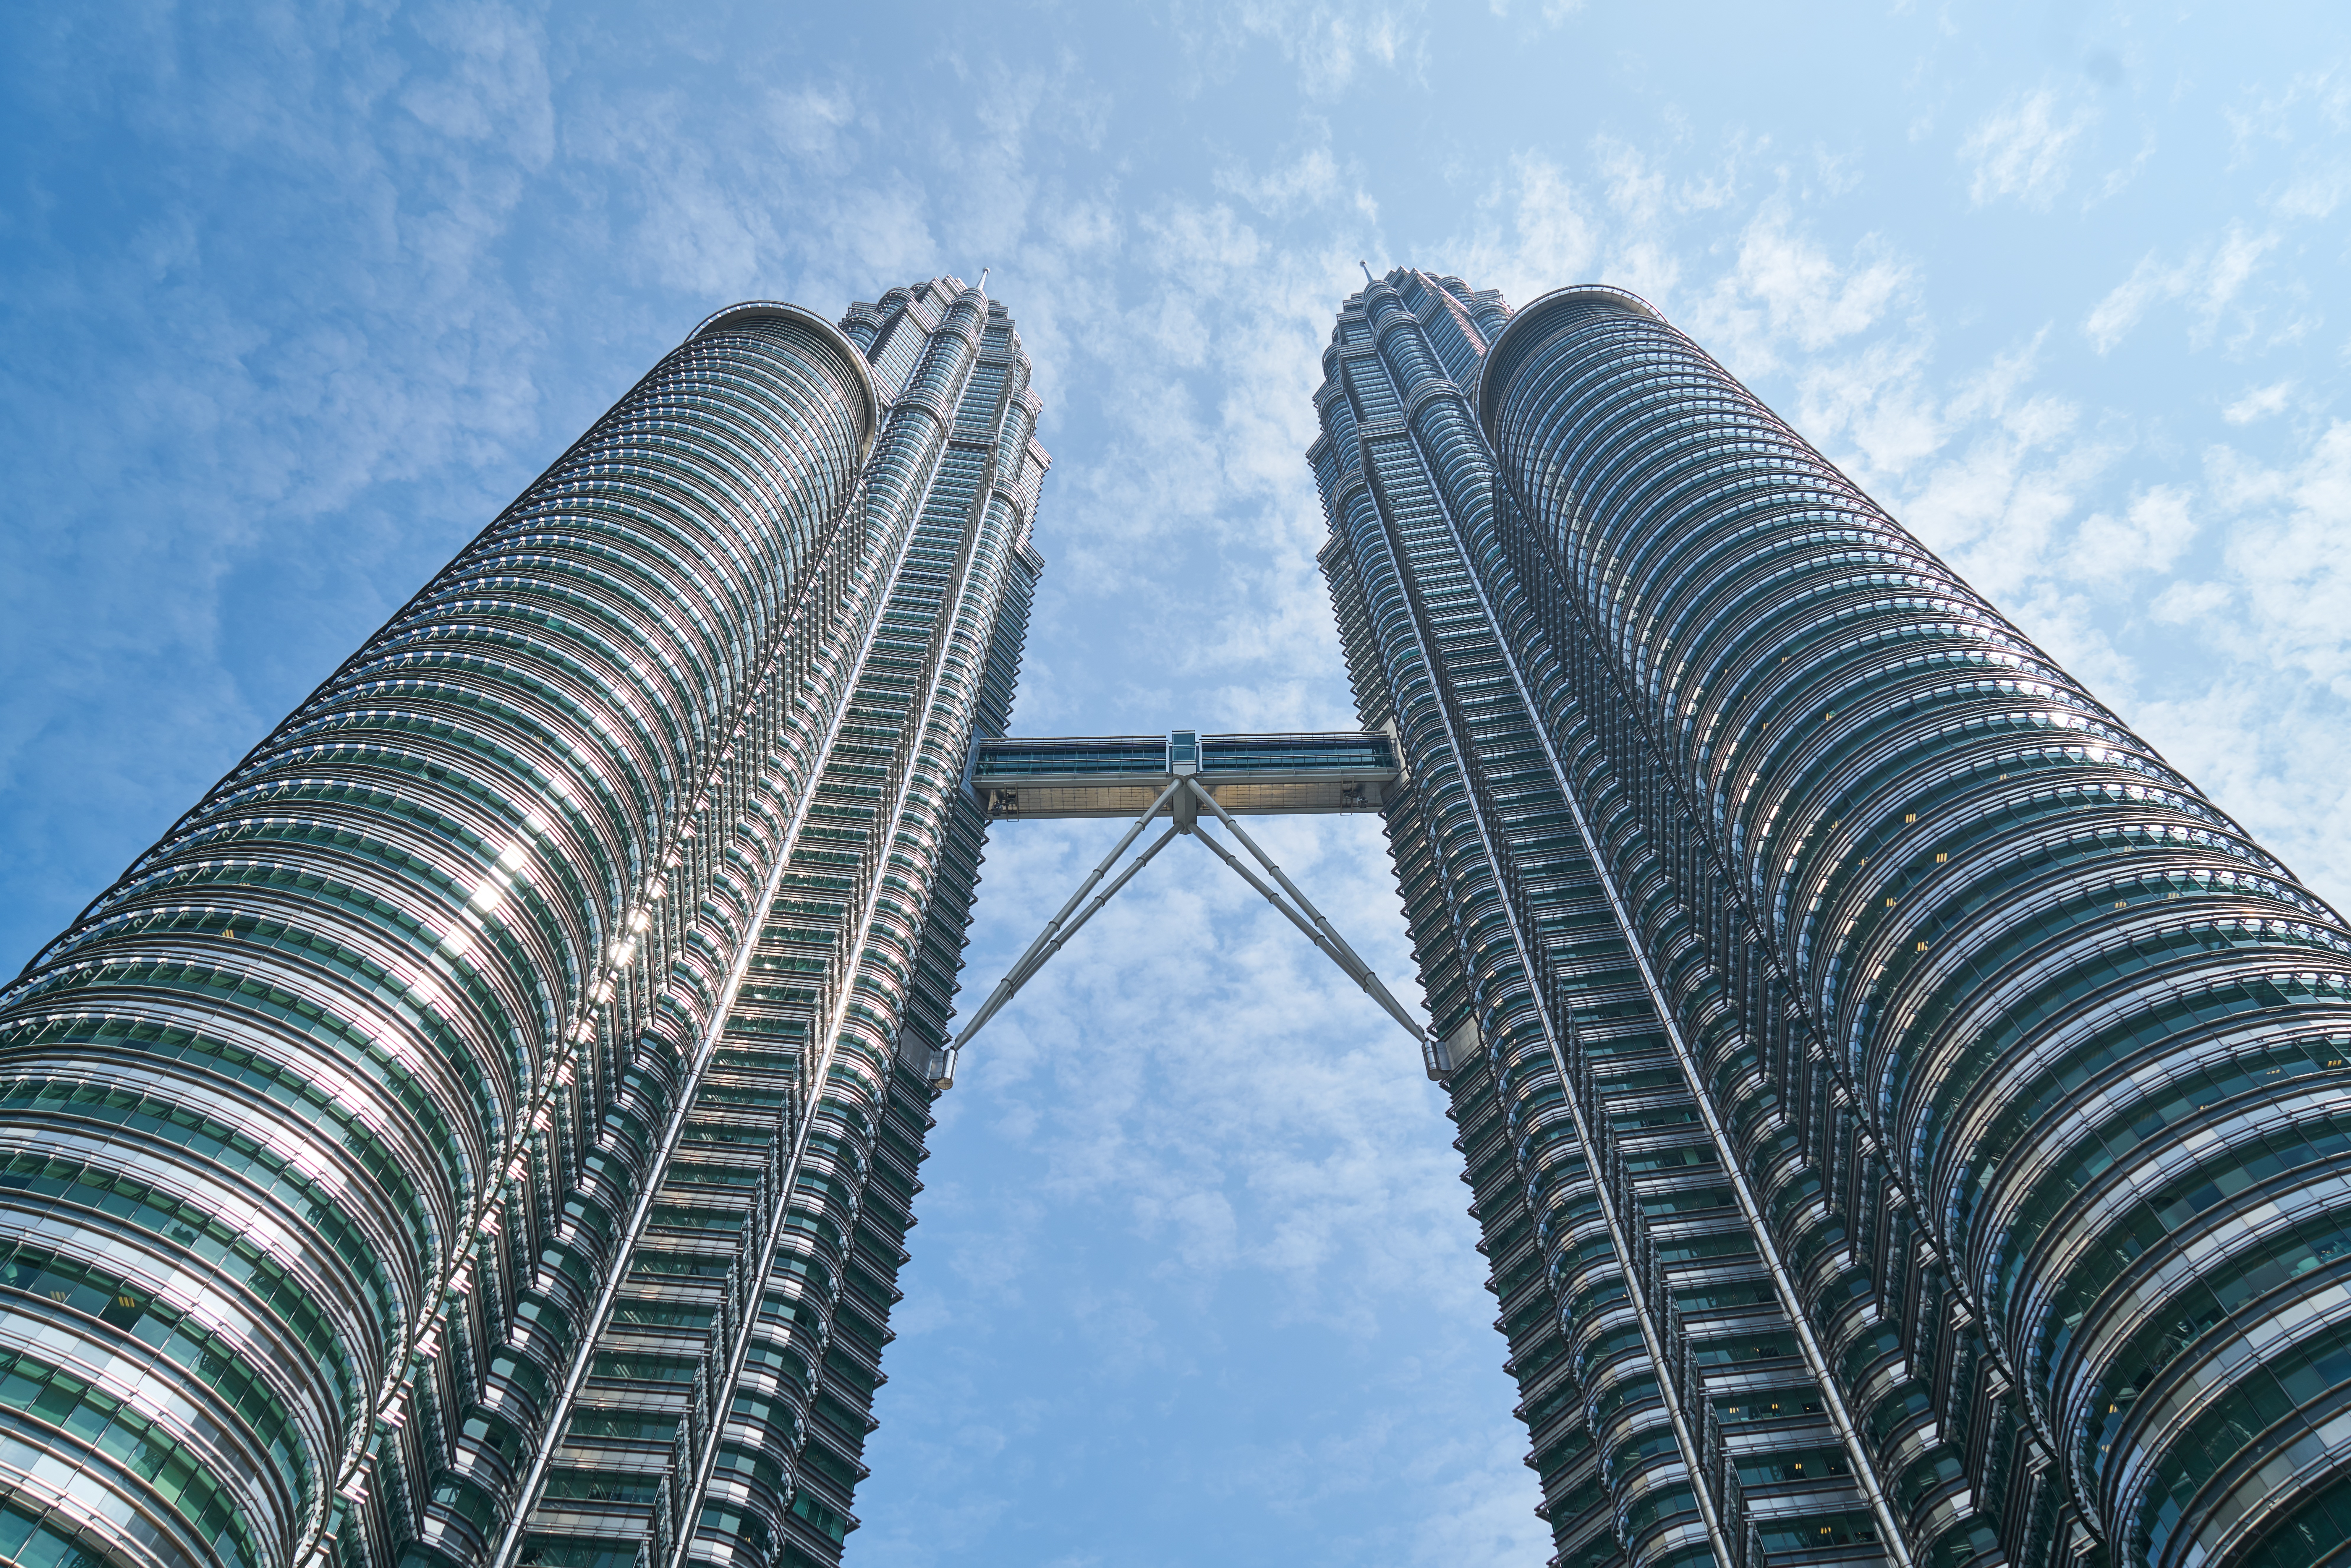
outdoor, cloud, architecture, structure, sky, window, perspective, building, city, skyscraper, urban, travel, steel, asian, line, high, tower, metal, landmark, facade, blue, tower block, clouds, great, design, buildings, kuala lumpur, symmetry, composition, beautiful, magnificent, contemporary, malaysia, petronas